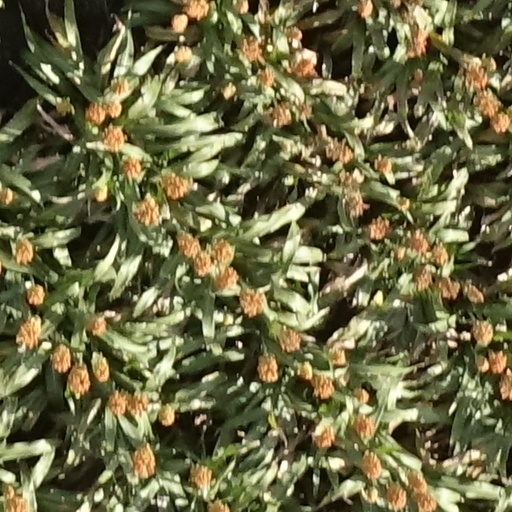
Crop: sorghum